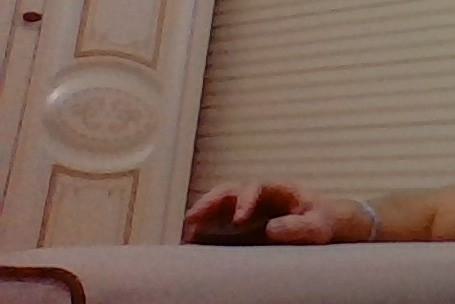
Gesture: no_gesture